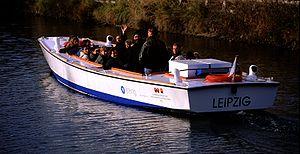
L’Hydra est un navire à hydrogène servo-assisté par un moteur électrique qui est alimenté par une pile à combustible, et pouvant accueillir à son bord 22 personnes. Il fit sa première apparition en juin 2000 sur le Rhin, à proximité de Bonn en Allemagne.
Un véhicule à hydrogène est un moyen de transport qui utilise une transformation chimique du dihydrogène comme énergie de propulsion. En particulier, on appelle voiture à hydrogène un véhicule à propulsion électrique muni d'une pile à combustible utilisant le plus souvent de l'hydrogène comme combustible réducteur.